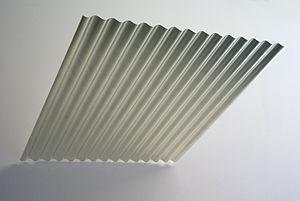
Ann Veronica Janssens
Ann Veronica Janssens, née en 1956 à Folkestone, est une artiste plasticienne belge. En 1999, elle représente la Belgique à la Biennale de Venise. Elle crée des installations avec des lumières et des brouillards artificiels qui viennent perturber la perception de l'espace. Elle vit et travaille à Bruxelles.